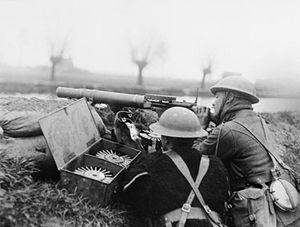
Reginald John Pinney est un officier supérieur de l'Armée britannique, né le 2 août 1863 et mort le 18 février 1943. Général de division durant la Première Guerre mondiale, il s'illustre notamment à la bataille d'Arras, inspirant à Siegfried Sassoon son poème Le Général.
L'armée britannique durant la Première Guerre mondiale a eu à combattre de manière la plus importante et la plus coûteuse de sa longue histoire. Au début du conflit, ses combattants étaient exclusivement composés de volontaires jusqu'à 1916, contrairement aux armées française et allemande composées surtout de conscrits. De plus, l'armée britannique était considérablement moins nombreuse que ces deux dernières.